NASCAR engines

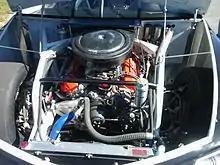
Denny Hamlin's Toyota NASCAR engine.

The engines used in the final iteration of the Generation 6 cars were limited to on tracks 1 mile or below; on tracks greater than one mile (2019–21)